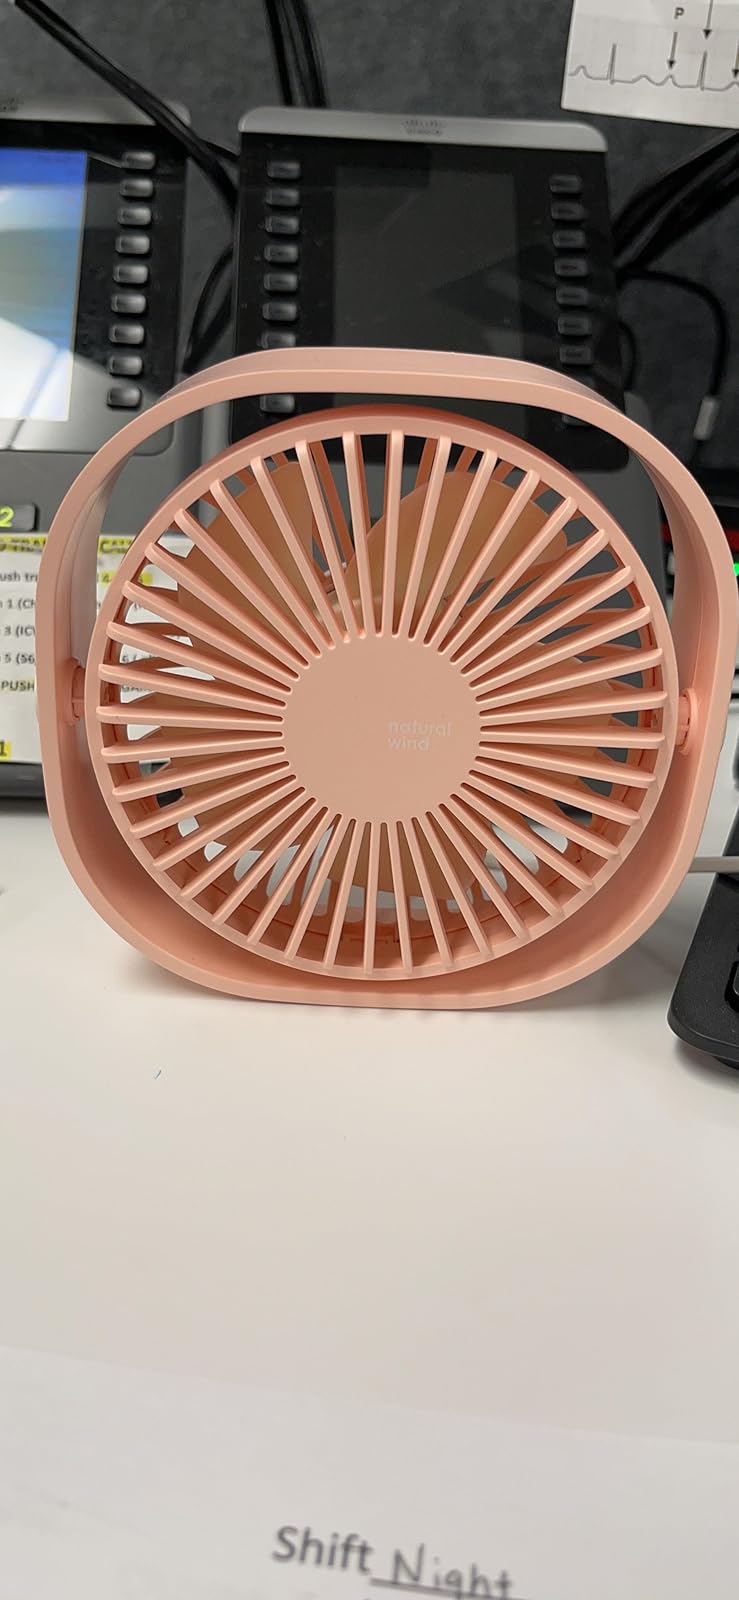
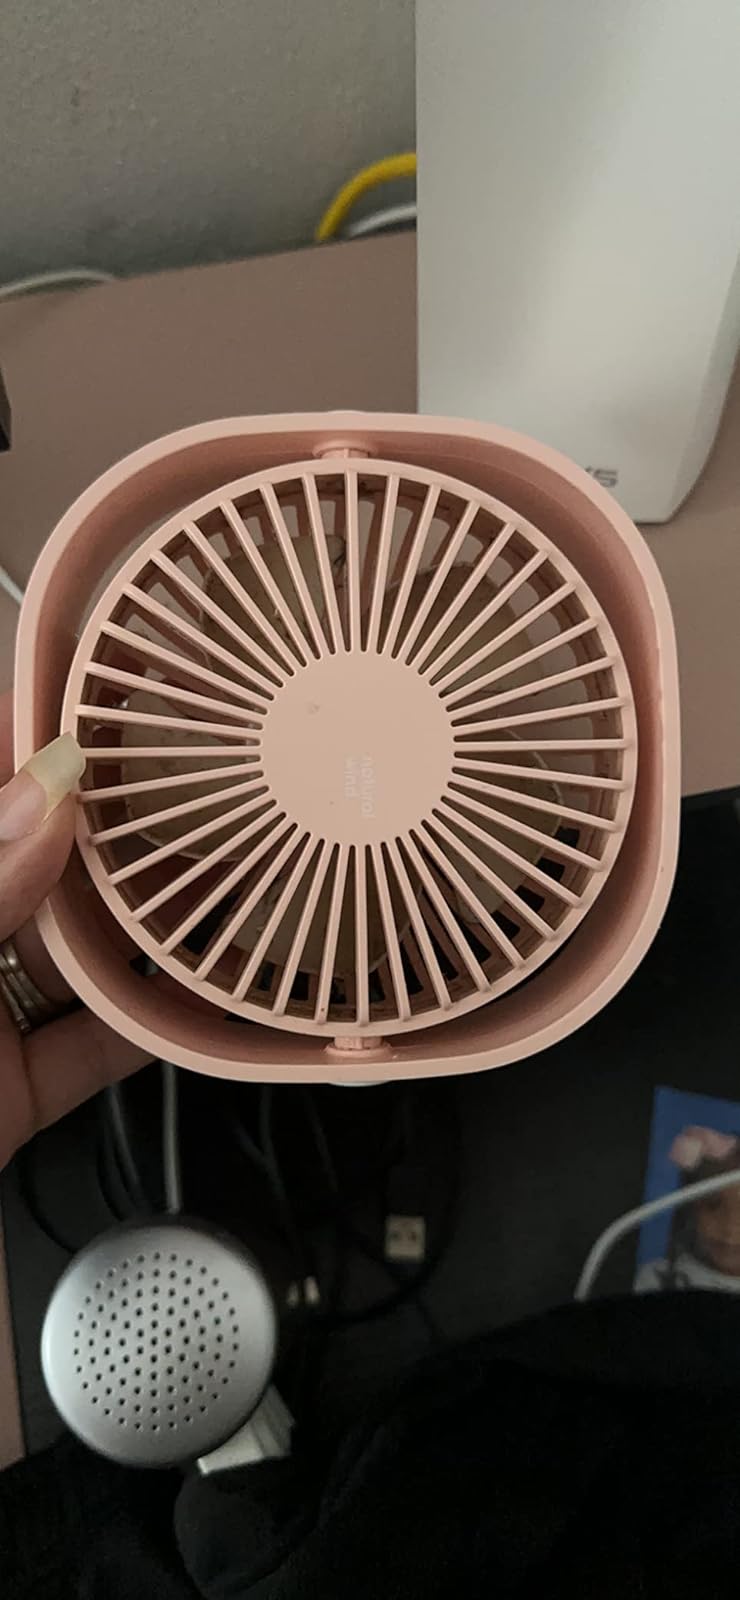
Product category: fan
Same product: yes